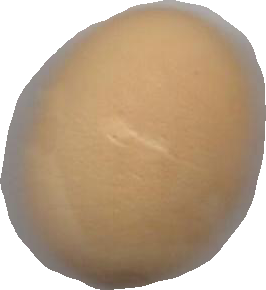
Variety: Grobogan